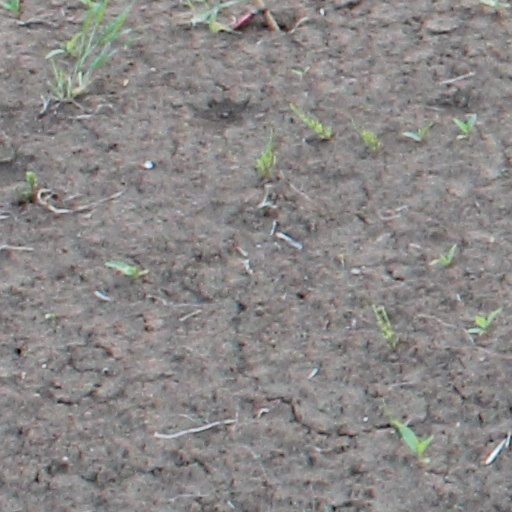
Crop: wheat